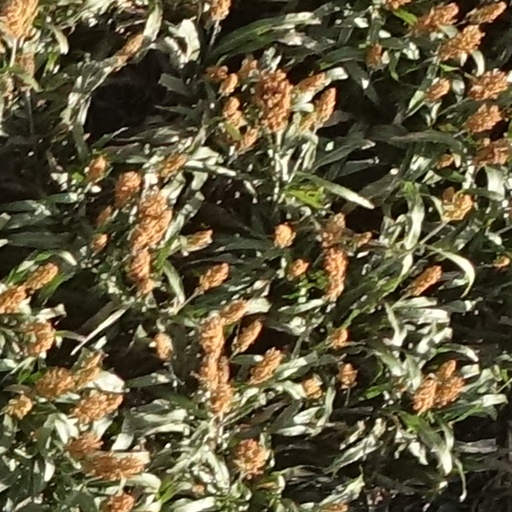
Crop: sorghum